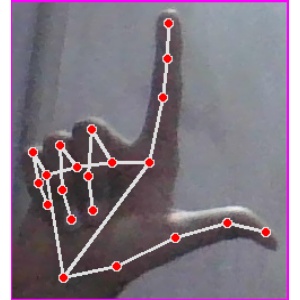
अक्षर: ल